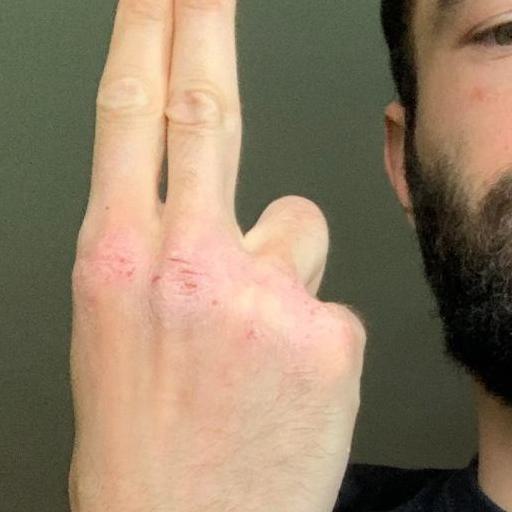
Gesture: two_up_inverted